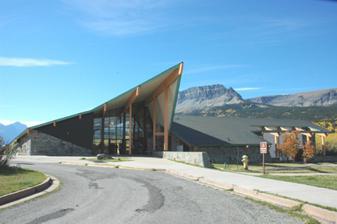
Building: Saint Mary Visitor Center, Entrance Station and Checking Stations
Country: United States of America
Year built: 1967
United States historic place Saint Mary Visitor Center, Entrance Station and Checking Stations U.S. National Register of Historic Places Visitor Center Show map of Montana Show map of the United States Nearest city Saint Mary, Montana Coordinates 48°44′51″N 113°26′21″W / 48.7474°N 113.4391°W / 48.7474; -113.4391 Built 1967 Architect Burt L. Gewalt MPS Glacier National Park MRA NRHP reference No. 08000335 Added to NRHP April 15, 2008 The Saint Mary Visitor Center in Glacier National Park , with the connected Saint Mary Checking Station and Entrance Station was constructed at the east entrance to the Going-to-the-Sun Road during the Mission 66 park facilities improvement program. It was designed by  Burt L. Gewalt of the Kalispell, Montana architectural firm Brinkman and Lenon, and was completed in 1967. The complex uses common Mission 66 themes such as native stone, and glulam timber construction, combined with a dramatic roof structure that echoes the mountain peaks in the background. The stone in the walls came from the Going-to-the-Sun Road . The view of the "St. Mary" webcam on the Glacier National Park official website is broadcast from the center and shows the westward-facing view over St. Mary Lake, which includes a distant view of Logan's Pass. There is also an osprey nest about one hundred meters to the east of the building, which can be viewed from the visitor parking lot and from the park's osprey webcam. Entrance Station The complex consists of the main visitor center, with a connected entrance station.  Two checking stations or kiosks are located in the roadway. Recent renovations have restored the original teal, ebony and peach color scheme, which had been obscured by the application of standard National Park Service brown paint. See also St. Mary Utility Area Historic District Lake McDonald Lodge Coffee Shop , also designed by Gewalt, and the Logan Pass Visitor Center , concept by Cecil Doty of the NPS and construction documents carried out by Gewalt References